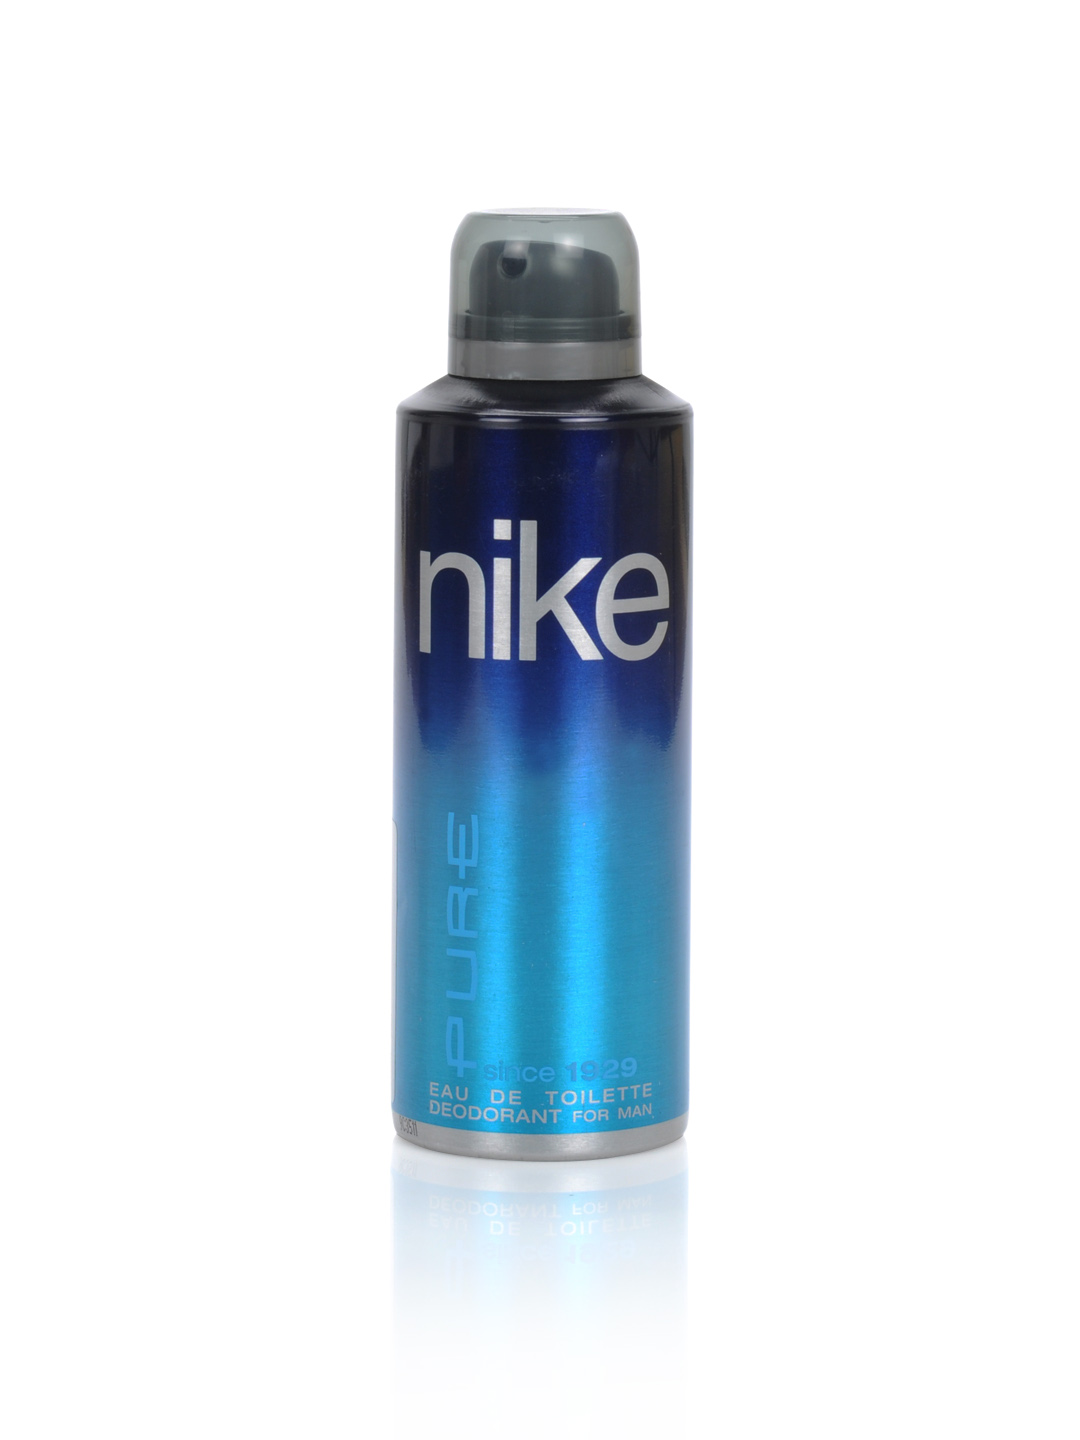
Nike Fragrances Men Pure Deo
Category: Personal Care / Fragrance / Deodorant
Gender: Men
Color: Blue
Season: Spring 2017
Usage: Casual